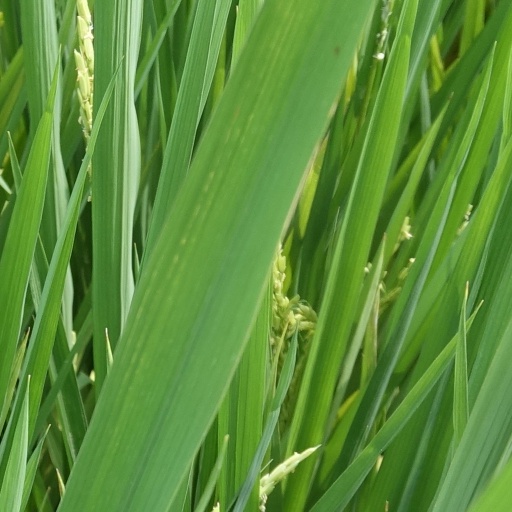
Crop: rice